Bird

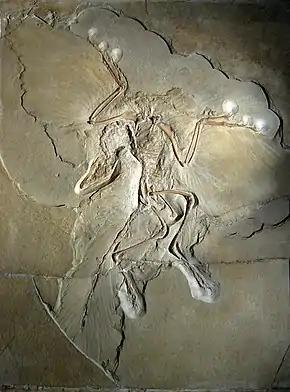
"Archaeopteryx" is often considered the oldest known true bird.

The first classification of birds was developed by Francis Willughby and John Ray in their 1676 volume "Ornithologiae".